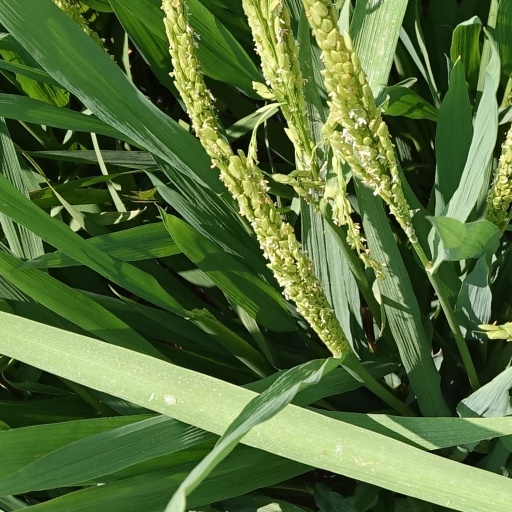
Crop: rice